Bryan Herta Autosport

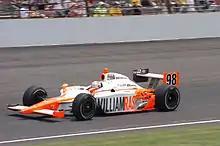
BHA's car that won the 2011 Indianapolis 500 with Wheldon

On March 21, BHA announced their signing of Angolan driver Duarte Ferreira, the first Angolan driver in Indy Lights history, to drive car number 28. The team announced their 2011 IndyCar Series season plans on March 25. 2005 Indianapolis 500 winner and season Champion Dan Wheldon, who was a teammate of Herta at Andretti-Green Racing from 2003 to 2005, won the 2011 Indianapolis 500 for the team. It was announced that the team may run additional IndyCar races in 2011. At the final race of the season at Las Vegas Motor Speedway, Wheldon was killed in an accident involving 15 drivers driving for Sam Schmidt Motorsports, which red flagged and ultimately canceled the race. BHA fielded regular Sam Schmidt Motorsports driver Alex Tagliani for the season finale in the No. 98 car who was not involved in the incident.